Environment of Virginia

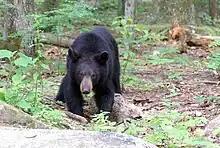
Black bear on Old Rag Mountain

The World Wildlife Fund defines four ecoregions in Virginia: Middle Atlantic coastal forests near the Atlantic coast in the southeast corner of the state, Southeastern mixed forests on the Piedmont, Appalachian-Blue Ridge forests on the Appalachian Mountains, and Appalachian mixed mesophytic forests in the far west.